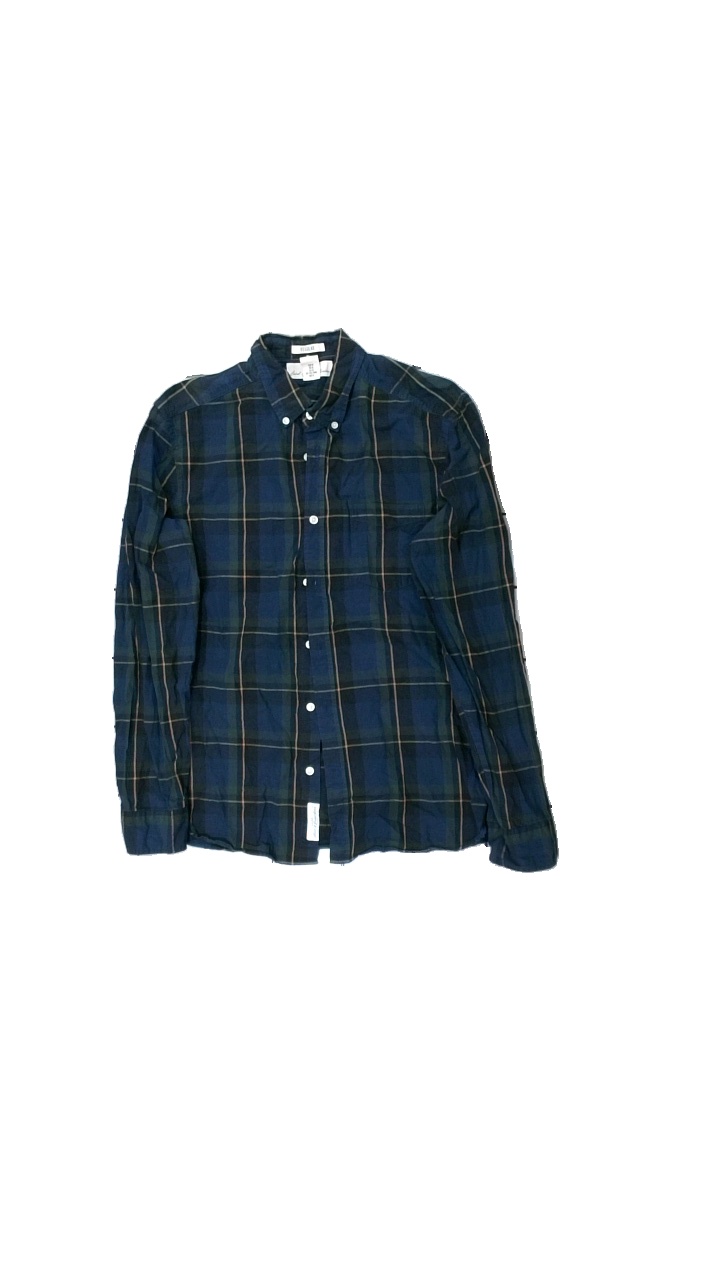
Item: Shirt (Men)
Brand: H&m
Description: rutig skjorta
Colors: Green, Black, Blue, Brown
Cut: Regular
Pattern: Checkered print
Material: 100% bomull
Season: All
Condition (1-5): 4
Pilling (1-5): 4
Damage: luddigt
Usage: Reuse
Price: <50